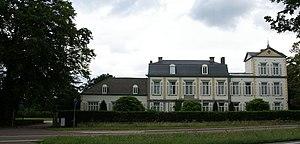
Amby, en limbourgeois et maastrichtois Amie, est un quartier de la ville néerlandaise de Maastricht, situé dans l’arrondissement nord-est. Amby compte environ 6 300 habitants.
L'architecture baroque mosan, connue également sous le nom d'architecture dans la principauté de Liège, est une forme d'architecture baroque qui s'est développée aux XVIIᵉ et XVIIIᵉ siècles dans la principauté de Liège, autour d'Aix-la-Chapelle et de Maastricht. Cette région est le Pays mosan. Le baroque mosan s'apparente au baroque des Pays-Bas méridionaux et occupe donc une position intermédiaire entre le stricte classicisme néerlandais et le plus exubérant classicisme français. L'influence du baroque allemand est particulièrement visible dans la région d'Aix-la-Chapelle. Ce style d’architecture est l'un des domaines de la période baroque dans la Principauté de Liège, qui au-delà de l'architecture, fut une période prospère pour les arts appliqués.